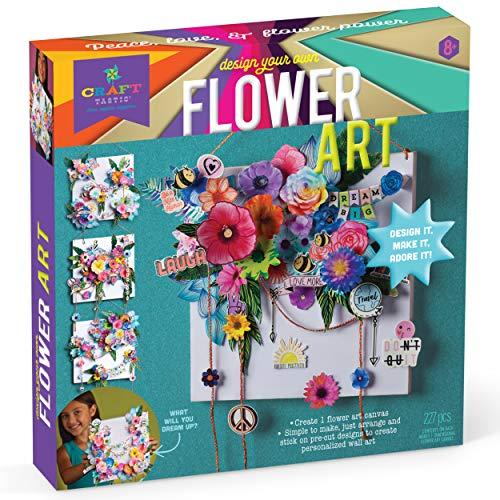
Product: Craft-tastic - Design Your Own Flower Art Canvas - Craft Kit - Arrange Paper Flowers & Pre-Cut Designs to Create Personalized Art
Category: Toys & Games | Arts & Crafts | Craft Kits
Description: COMPLETE ARTS and CRAFTS SET: The Craft-tastic Design Your Own Flower Art Set includes 227 pieces, including pre-cut paper flowers and cute extras to personalize your piece of art.
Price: $20.40
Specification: ProductDimensions:10x2x10inches|ItemWeight:9.6ounces|ShippingWeight:9.6ounces(Viewshippingratesandpolicies)|ASIN:B083B2LBL7|Manufacturerrecommendedage:8-16years